The Aviator (2004 film)

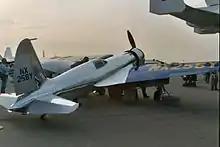
Jim Wright's replica of the Hughes H-1 Racer

Numerous aircraft were depicted and/or actually used in the film, and were organic to the story. These included aircraft that Hughes had built, airliners that his airline (TWA) used, and other aircraft. Among these were: